Black Forest

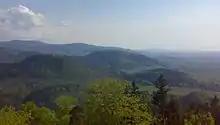
Slopes of the Northern Black Forest to the Upper Rhine Plain (Northern Black Forest Valleys)

The Black Forest Foothills ("", 150) geomorphologically form plateaux on the north and northeast periphery of the mountain range that descend to the Kraichgau in the north and the Heckengäu landscapes in the east. They are incised by valleys, especially those of the Nagold river system, into individual interfluves; a narrow northwestern finger extends to beyond the Enz near Neuenbürg and also borders the middle reaches of the Alb to the west as far as a point immediately above Ettlingen. To the southwest it is adjoined by the Black Forest Grinden and Enz Hills (151), along the upper reaches of the Enz and Murg, forming the heart of the Northern Black Forest. The west of the Northern Black Forest is formed by the Northern Black Forest Valleys (152) with the middle reaches of the Murg around Gernsbach, the middle course of the Oos to Baden-Baden, the middle reaches of the Bühlot above Bühls and the upper reaches of the Rench around Oppenau. Their exit valleys from the mountain range are all oriented towards the northwest.